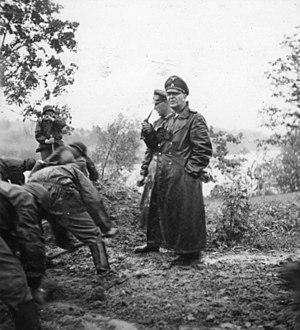
Theodor Eicke est un officier nazi, membre de la SS ayant atteint le grade de Obergruppenführer lors de la Seconde Guerre mondiale, né le 17 octobre 1892 à Hudingen en Lorraine allemande et mort en opération militaire le 26 février 1943 près d'Artelnoïe en Ukraine.